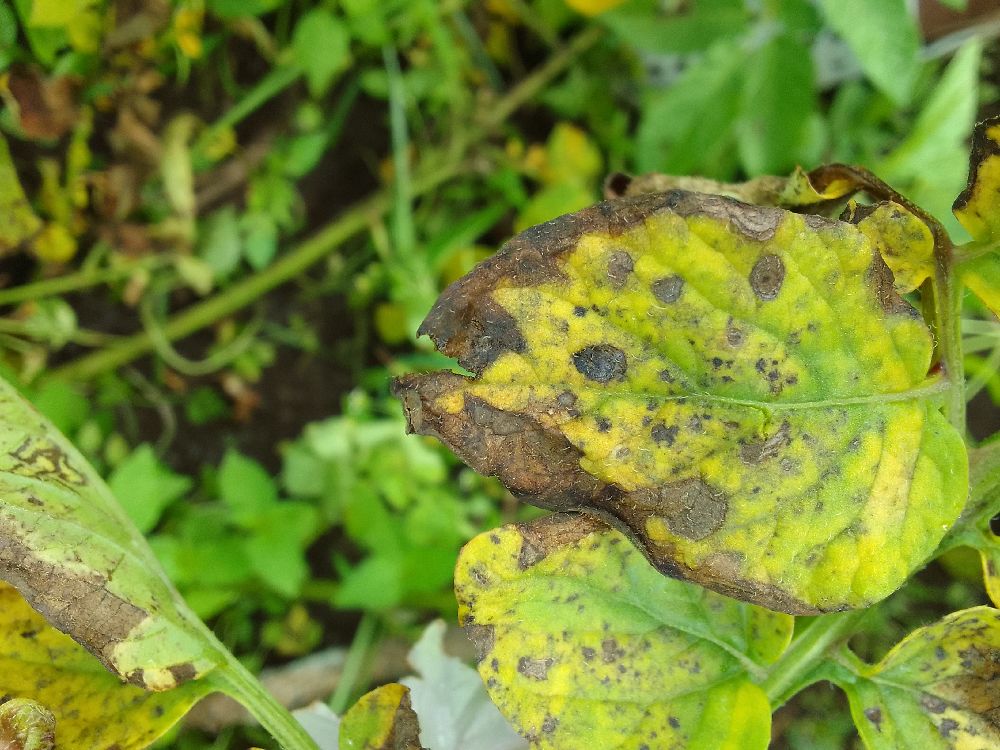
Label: Early blight